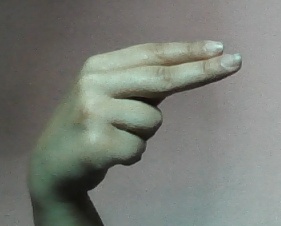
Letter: ain